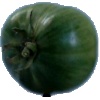
Label: Tomato not Ripened 1